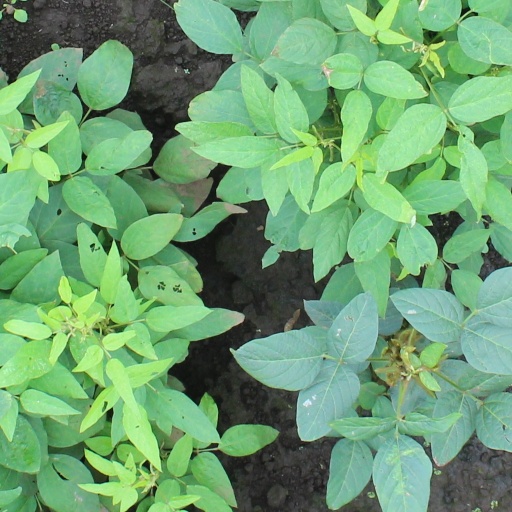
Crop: soybean